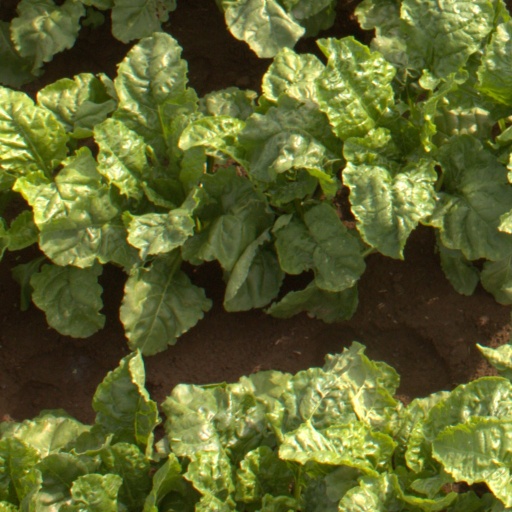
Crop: sugar beet